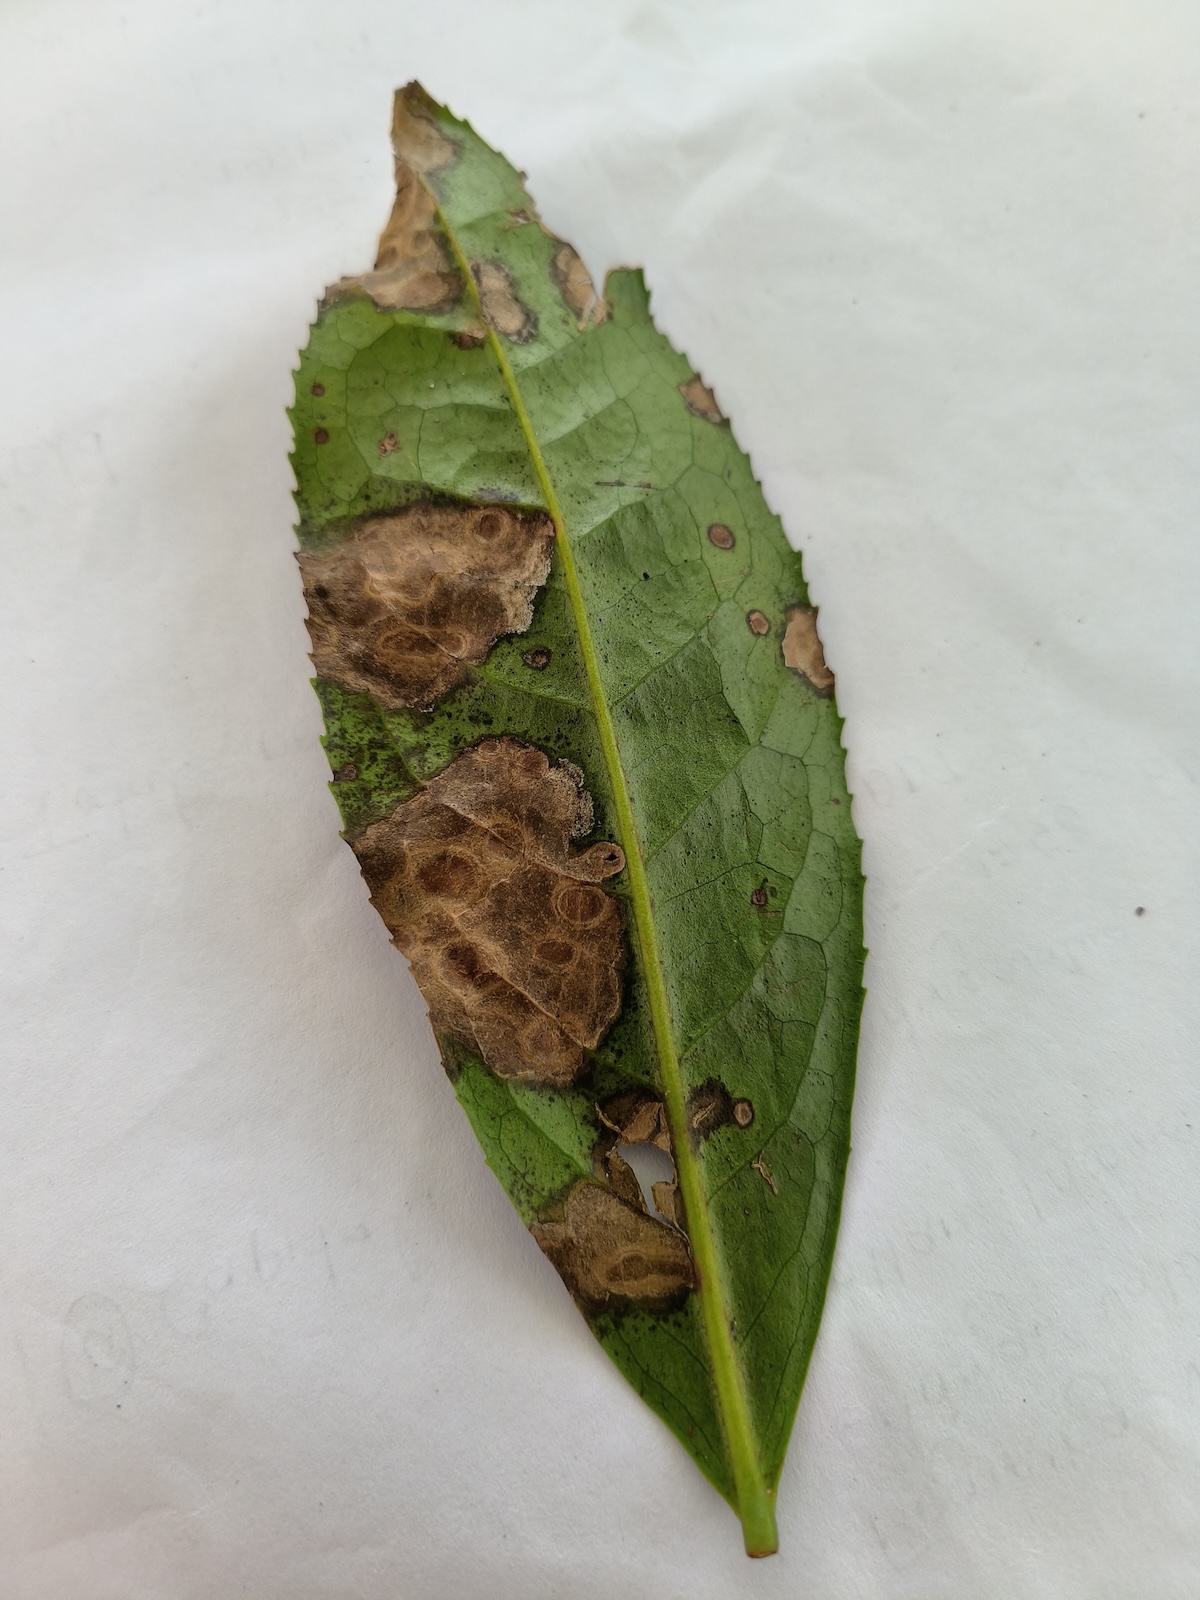
Label: Gray Blight